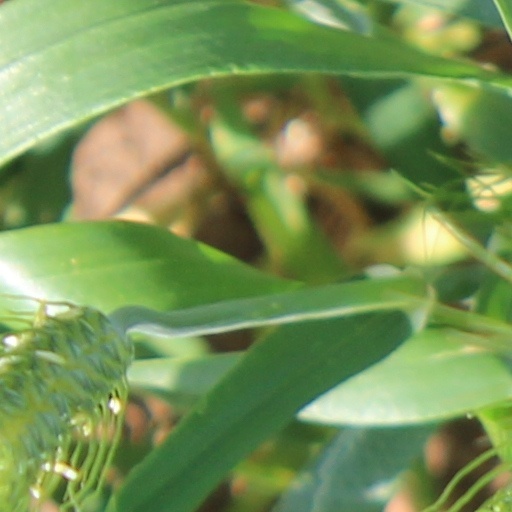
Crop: wheat